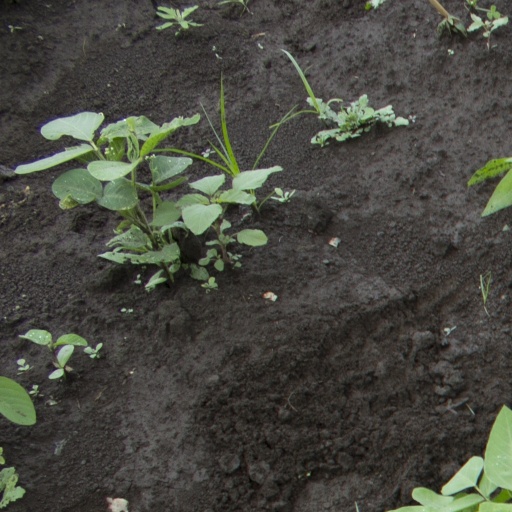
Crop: soybean